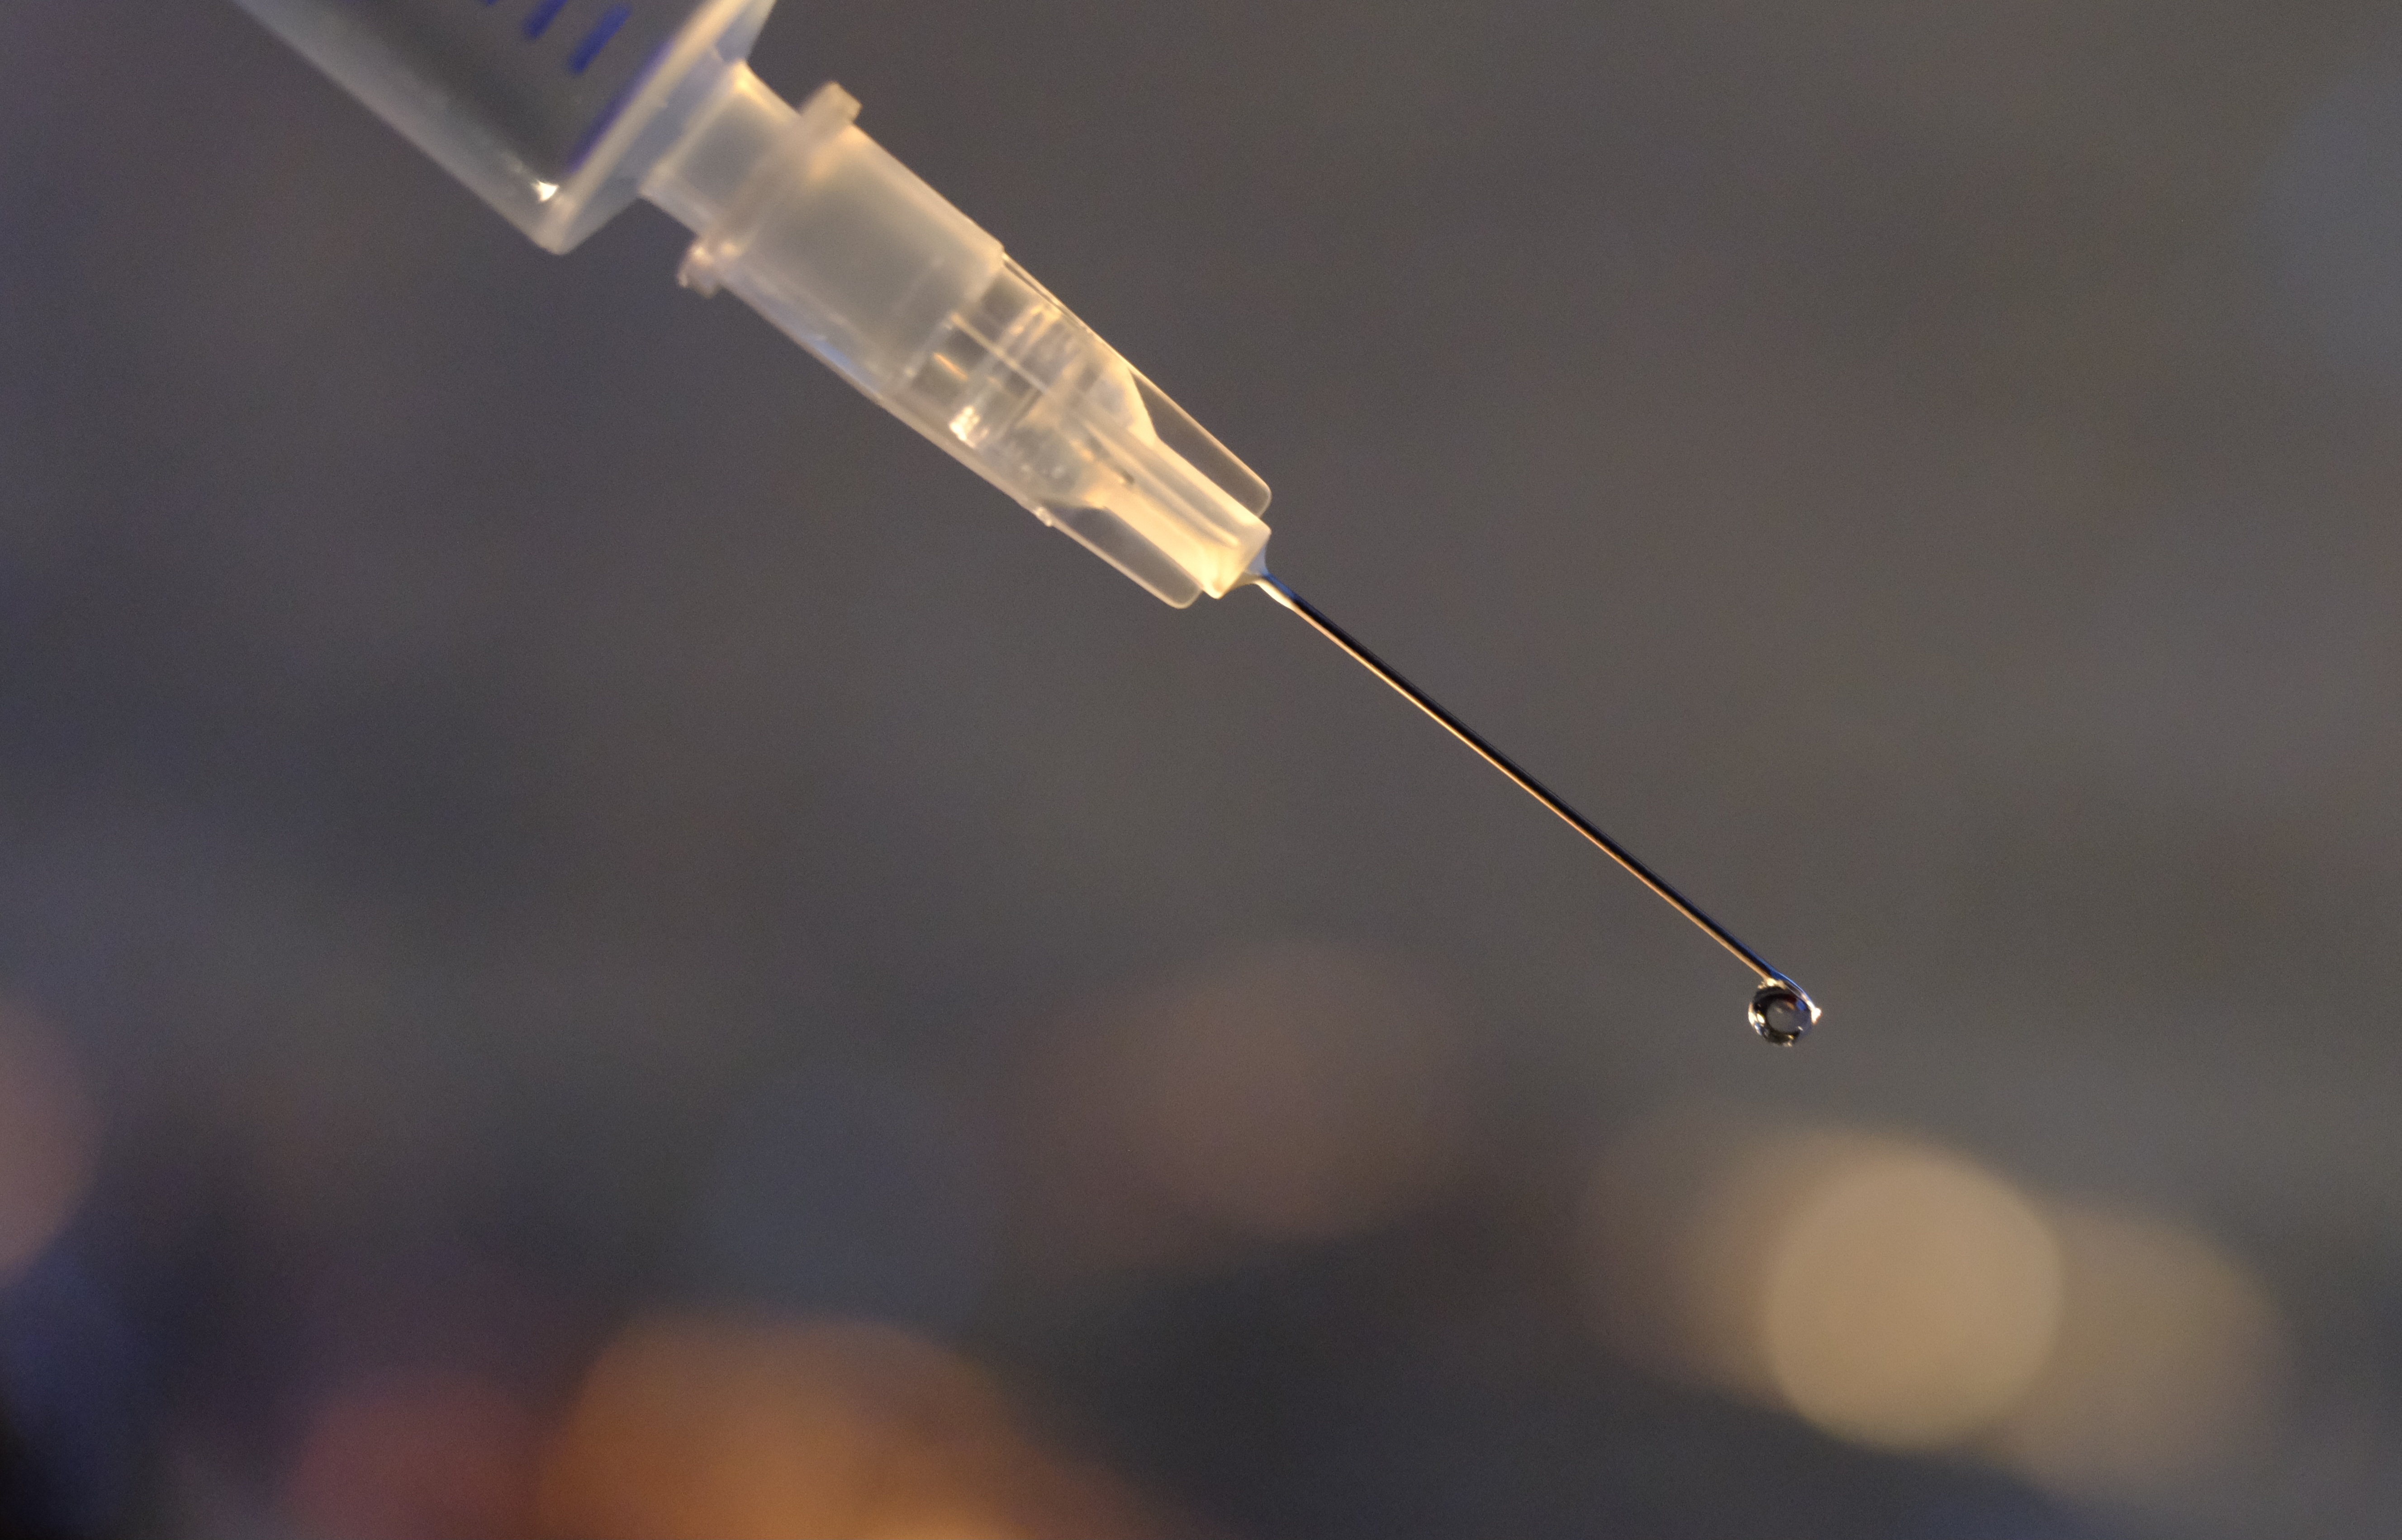
natural, sky, liquid, Hypodermic needle, temperature, fluid, science, service, medical, event, engineering, twig, medical equipment, electric blue, macro photography, Heat shrink tubing